Harley Benton

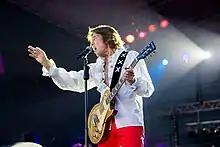
German Schlager singer Jürgen Drews with a Harley Benton Single Cut model (2016)

Harley Benton is the house brand for stringed instruments, their amplifiers, and harmonicas of Musikhaus Thomann, a large trader for instruments and audio equipment from Bavaria, Germany.